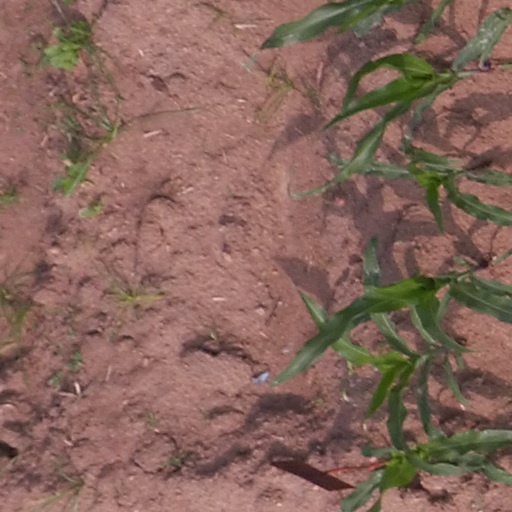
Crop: maize; corn